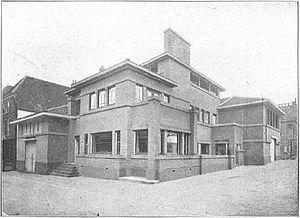
De Stijl est un mouvement artistique des Pays-Bas, fondé en 1917 par Theo van Doesburg, qui publie d'octobre 1917 à janvier 1932 une revue d'art, De Stijl, organe de diffusion des idées néoplasticiennes de Piet Mondrian et des membres du groupe de Stijl. Ces peintres, architectes, sculpteurs et poètes ont profondément influencé l'architecture du XXᵉ siècle, en particulier le Bauhaus et ensuite le style international.